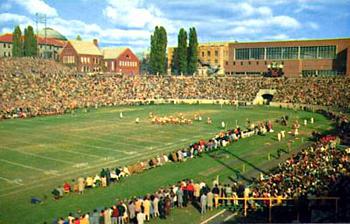
Building: Archbold Stadium
Country: United States of America
Year built: 1907
Former football stadium at Syracuse University Archbold Stadium Location Irving Avenue Syracuse, NY 13244 Coordinates 43°2′10″N 76°8′11″W / 43.03611°N 76.13639°W / 43.03611; -76.13639 Owner Syracuse University Operator Syracuse University Capacity 30,000 (original) 40,001 (maximum) 26,000 (final) Construction Broke ground May 1, 1905 Built August 20, 1906 Opened September 25, 1907 Closed November 11, 1978 Demolished 1979 Architect Frederick Revels & Earl Hallenback Builder Consolidated Engineering & Construction Company Project manager Ivar Kreuger Tenants 1907-1978 Syracuse Orangemen Archbold Stadium was a multi-purpose stadium in Syracuse, New York . It opened in 1907 and was home to the Syracuse Orangemen football team prior to the opening of the Carrier Dome in 1980. History After organizing athletics events at various Star Parks around the city, the university wanted the center of athletics on campus, and created the Old Oval . The athletics program quickly outgrew the multi-purpose field and the Oval was no longer considered a suitable location for such events. The stadium was named for John D. Archbold , who donated $600,000 for the project. He was also responsible for funding towards the building of Archbold Gymnasium , located just to the east overlooking the stadium. The stadium was built entirely of concrete in the excavated hill side and seated over 25,000 spectators. Ground broke on construction of the stadium after funding announcement on May 1, 1905. The Consolidated Engineering & Construction Company of New York City began construction in August 1906 and most work was done by June 1908. Upon its completion in 1907, Archbold Stadium was touted as the "Greatest Athletic Arena in America". The stadium displaced Harvard Stadium as the largest concrete stadium in the nation. At the time of its construction, it was one of only three concrete stadiums in the world. In the first game played at the stadium on September 25, 1907, the Orangemen beat rival Hobart by a score of 28-0. Syracuse went 265-112-20 all-time (from 1907 until 1978), and at times were nearly unbeatable. From 1915 to 1927, Syracuse achieved a remarkable home record of 61-10-6. Then, during the 11-year stretch from 1958 to 1968, the Orangemen won 47 and lost only 6 games played at Archbold Stadium. The stadium was occasionally used to stage Syracuse Stars minor league baseball games, such as in 1920 while the Stars were awaiting the completion of Star Park . Description Archbold Stadium in 1919. The Syracuse University - Archbold Stadium - West entrance - 1922 The stadium contained over 20,000 cubic yards of concrete over six acres, cost approximately $400,000 (≈$12 million in 2020 dollars) and was built in just over a year. The 800' x 475' stadium was oval-shaped, with a track (originally dirt) and a natural grass football field.  The west end zone, the stadium's main entrance, was marked by a grand castle-like façade with two turrets framing the gateway cement arch. There was originally a wooden roof over the central section of the south grandstands for the reserved seating. In the 1950s, the stadium was expanded to the north and south, bringing the capacity up to 40,000.  However, by the 1970s, stricter fire codes forced a reduction in capacity to 26,000. Final years Toward the end of the 1970s, Syracuse University was under pressure to improve its football facilities in order to remain a Division I-A football school. The stadium could not be expanded due to fire codes. It was closed following the 1978 season, and Syracuse University decided to build a new stadium on the former footprint of Archbold, which, appropriately for Syracuse 's often cold weather, was to have a domed Teflon -coated, fiberglass inflatable roof . The new stadium was named Carrier Dome (now JMA Wireless Dome ). In the final game at Archbold Stadium, on November 11, 1978, the Orangemen defeated nationally ranked Navy, 20-17. A 2009 documentary titled Archbold Stadium: The Story of '78 captures the story of this game as told by the players, coaches, and fans. References